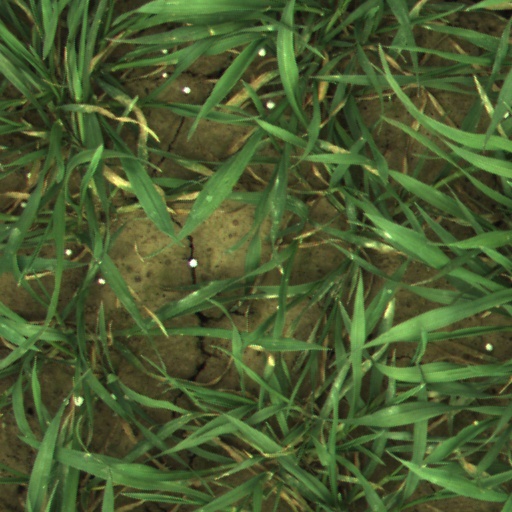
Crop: wheat